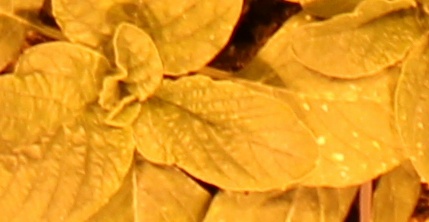
Label: Redroot Pigweed